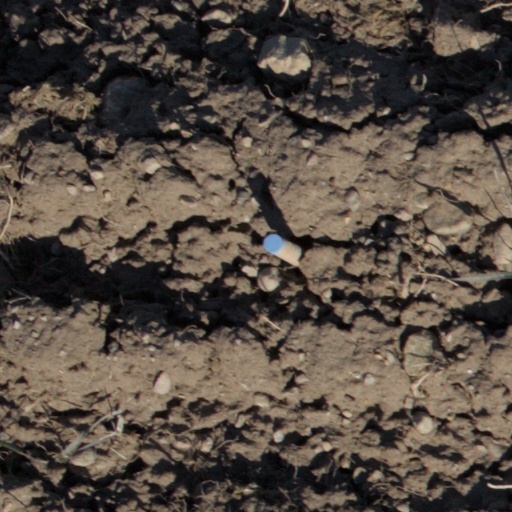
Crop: wheat